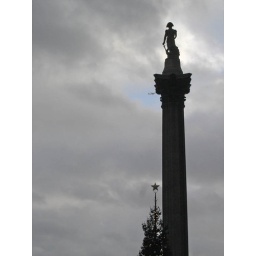
a star is shining on the Christmas tree a plane is flying in the sky. from national gallery